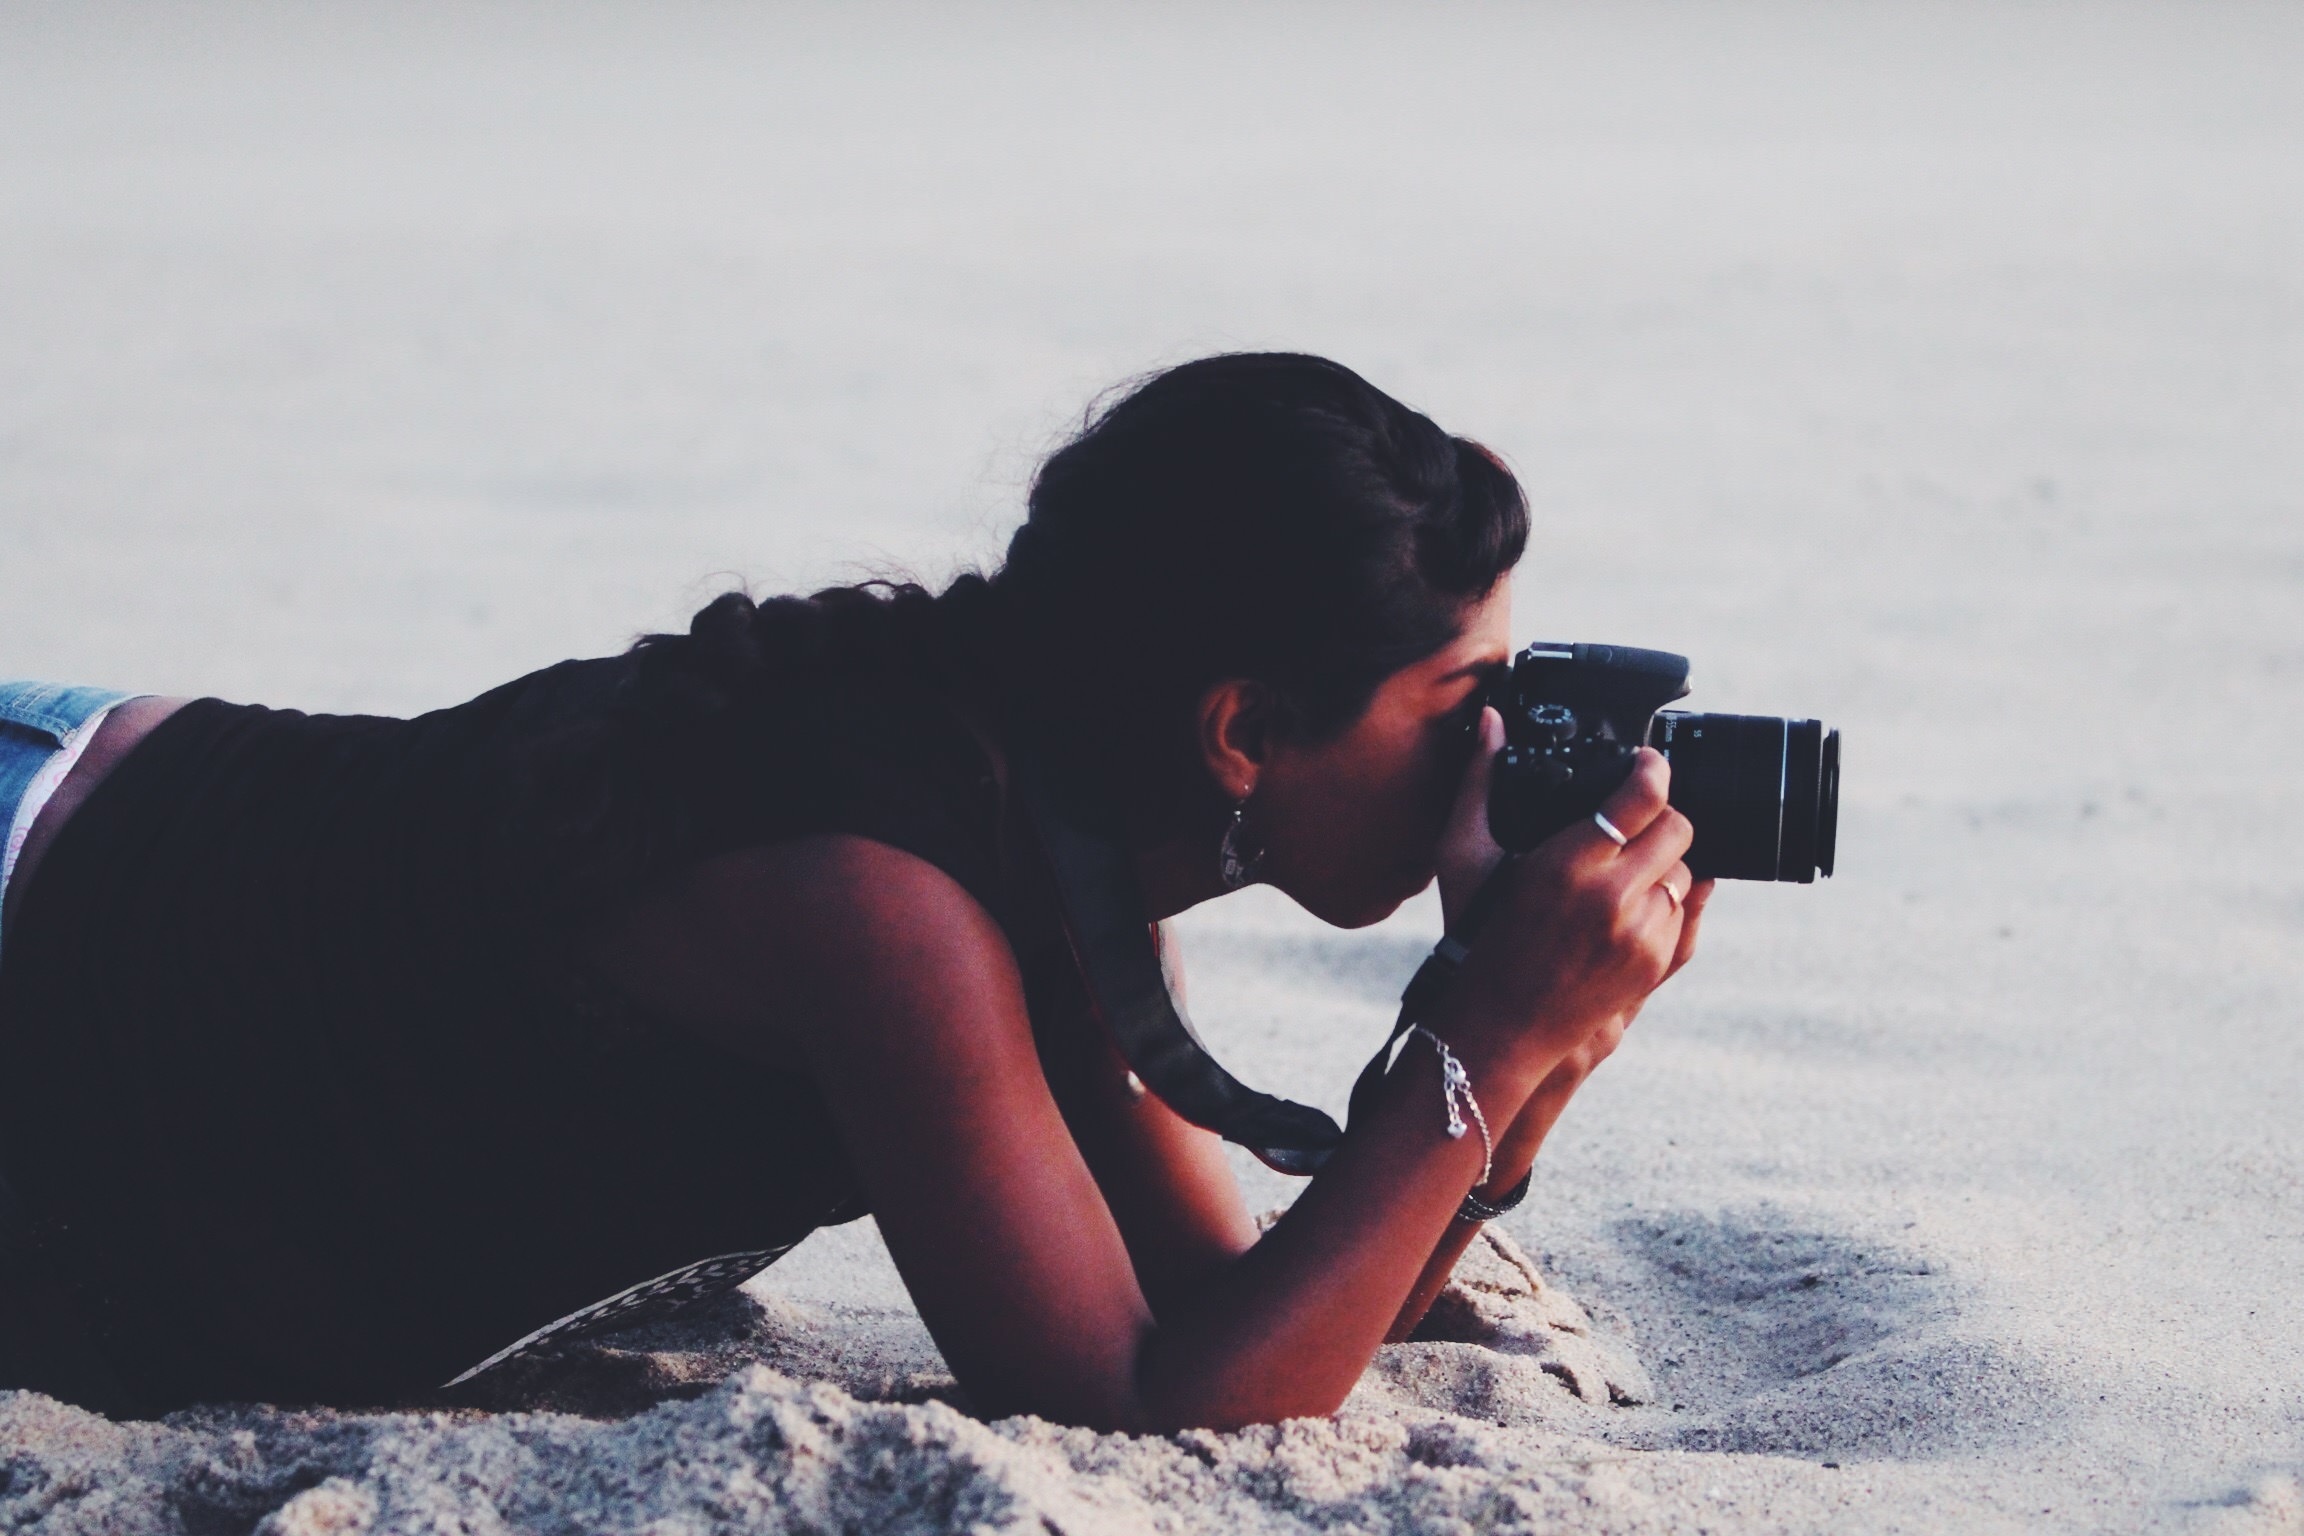
sand, person, snow, winter, girl, woman, camera, photographer, romance, child, blue, black, season, taking photo, outdoors, fun, photograph, beauty, emotion, interaction, photo shoot